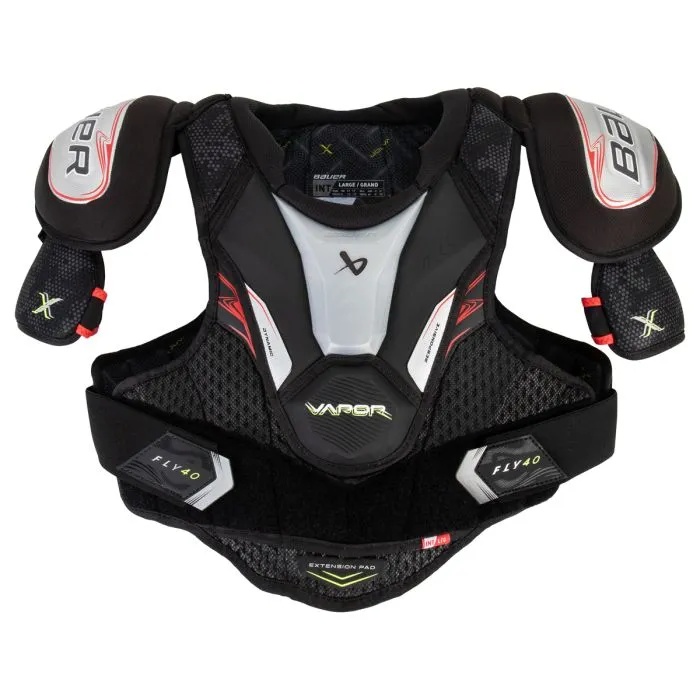
Bauer Vapor Fly40 Hockey Shoulder Pad - INT
Brand: Sanderson Lacrosse
Category: Sporting Goods > Athletics > Figure Skating & Hockey > Hockey Protective Gear > Hockey Shoulder Pads & Chest Protectors